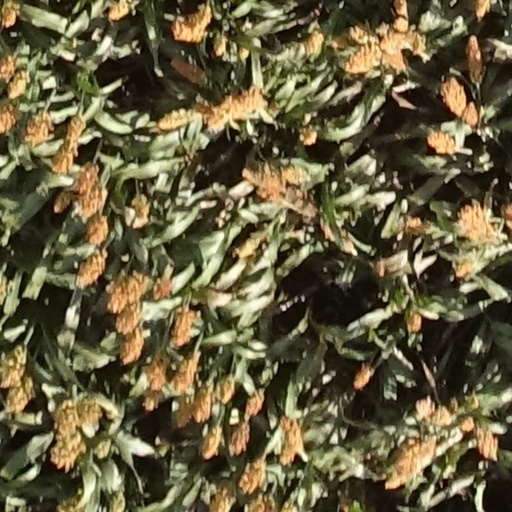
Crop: sorghum